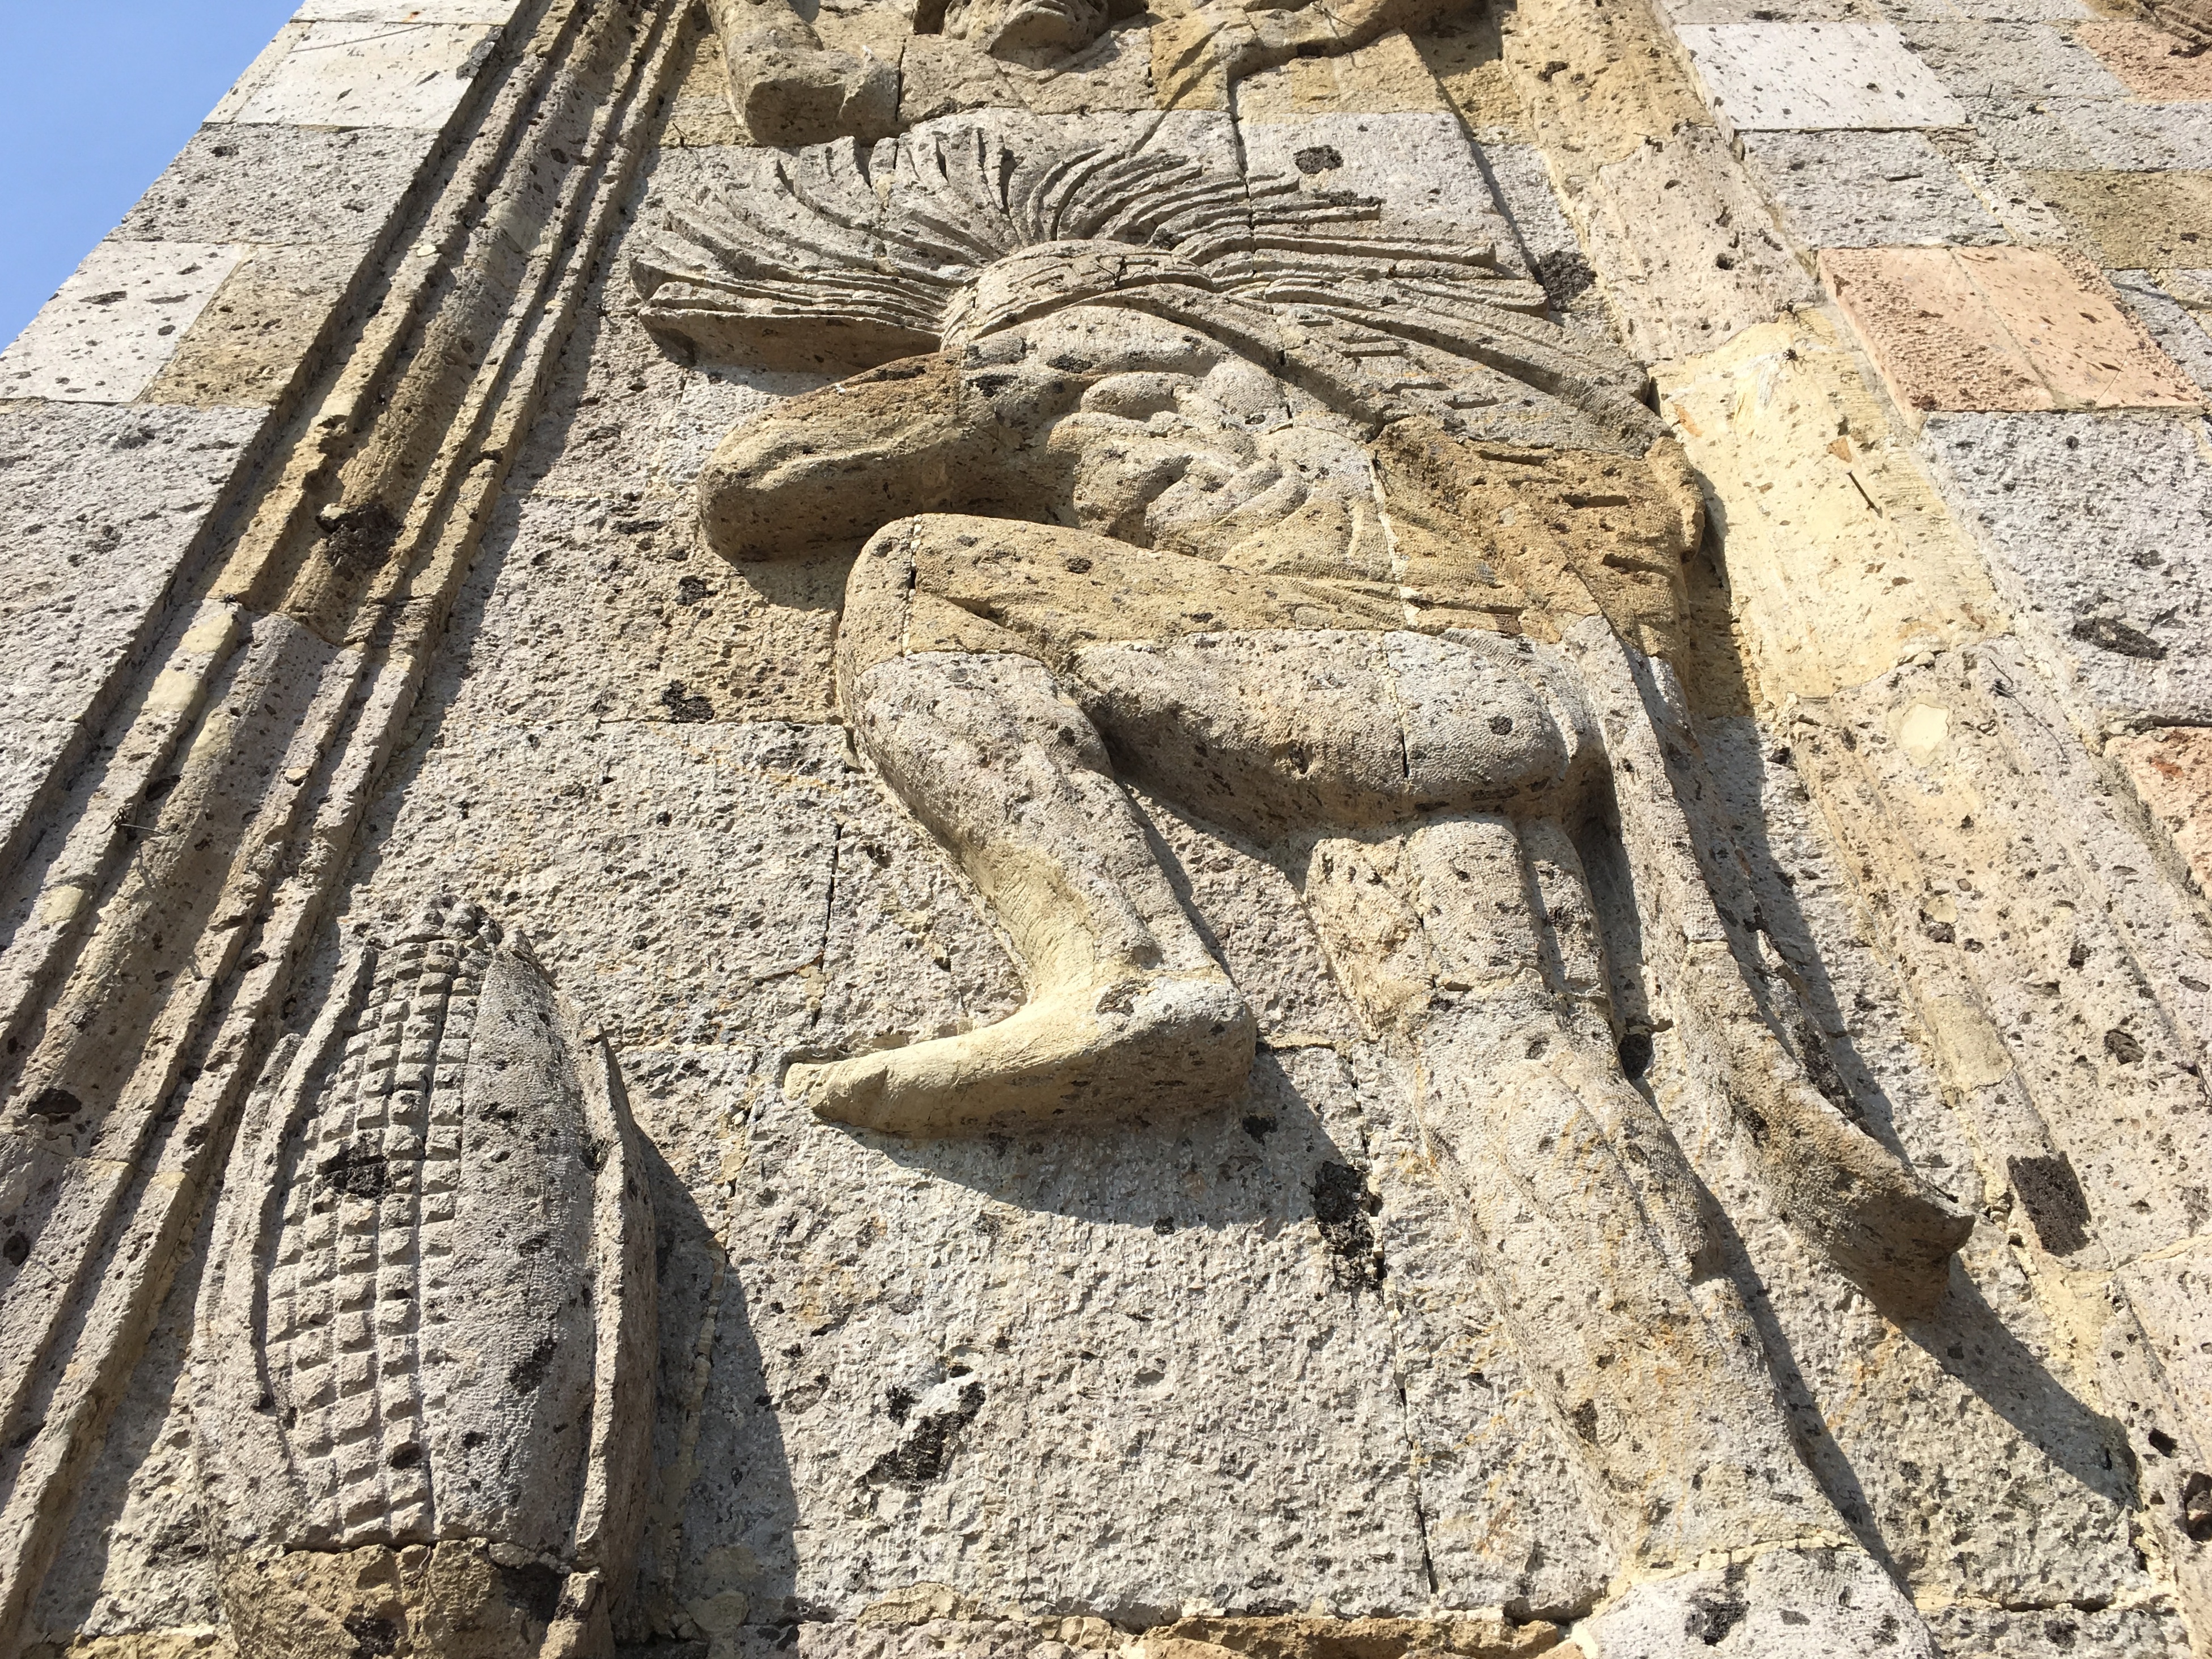
sand, rock, monument, statue, sculpture, art, geology, temple, carving, relief, archaeological site, stone carving, ancient history